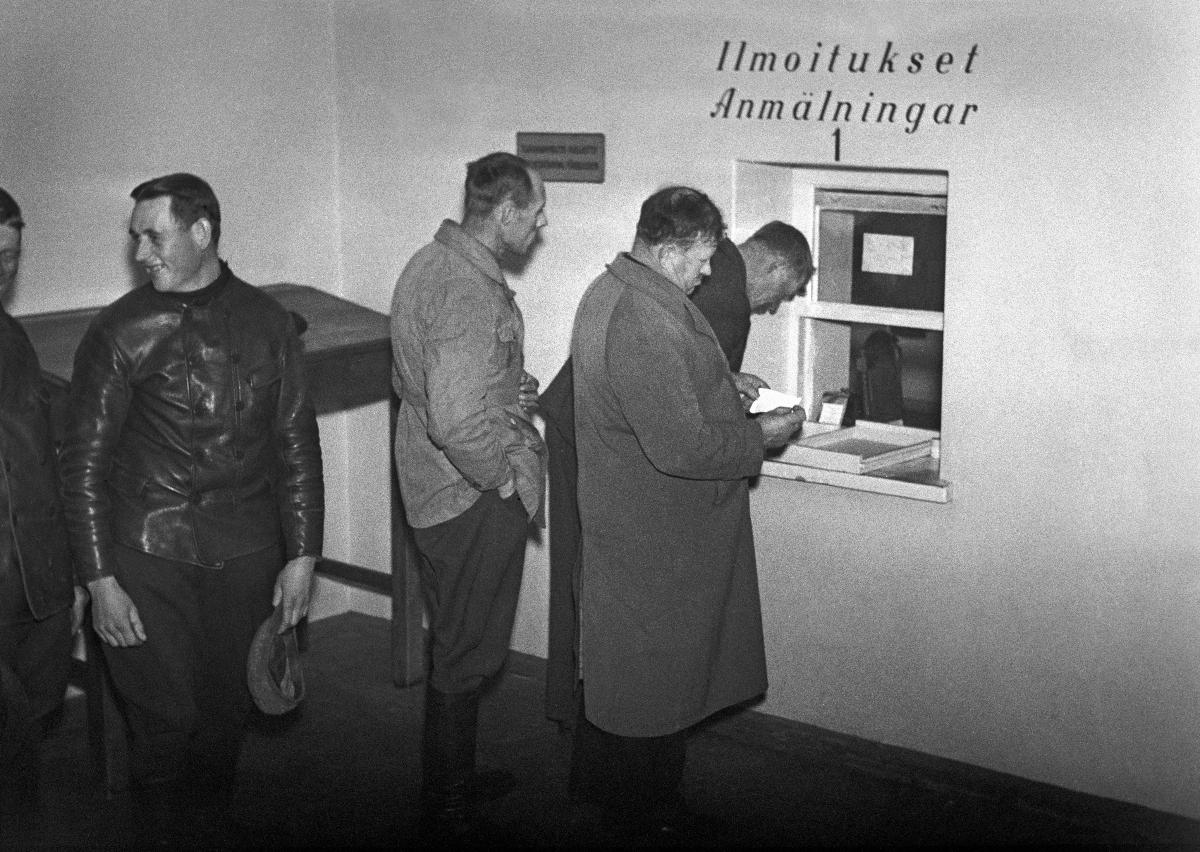
Silakkamarkkinat
Strömmingsmarknad; Herring Market
sisällön kuvaus: Silakkamarkkinat Eteläsatamassa Helsingissä lokakuussa 1940. content description: The Herring Market in Southern harbour in Helsinki October 1940. innehållsbeskrivning: Strömmingsmarknaden i Södra hamnen i Helsingfors oktober 1940.
Kuvaaja: Sundström, Hugo, kuvaaja
Vuosi: 1940
Paikka: Suomi, Uusimaa, Helsinki
Aiheet: HBL; silakka; markkinat; torimyyntipaikat; Helsingin silakkamarkkinat; jonot; ilmoitukset (tiedotteet); Baltic herring; market; market square selling places; markets; fish markets; herring markets; queue; men; Helsinki Baltic Herring Fair; queues; announcements; strömming; torghandelsplats; torg; marknad; strömmingsmarknader; kö; män; anmälningar; Helsingfors strömmingsmarknad; köer; annonser